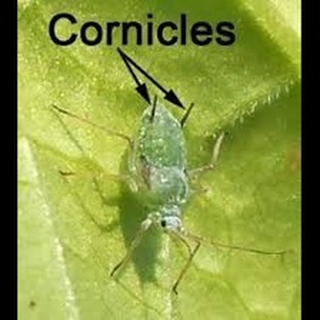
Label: wheat_aphid